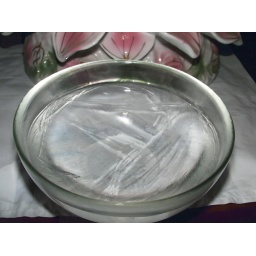
the water is frozen in my mother's bedroom